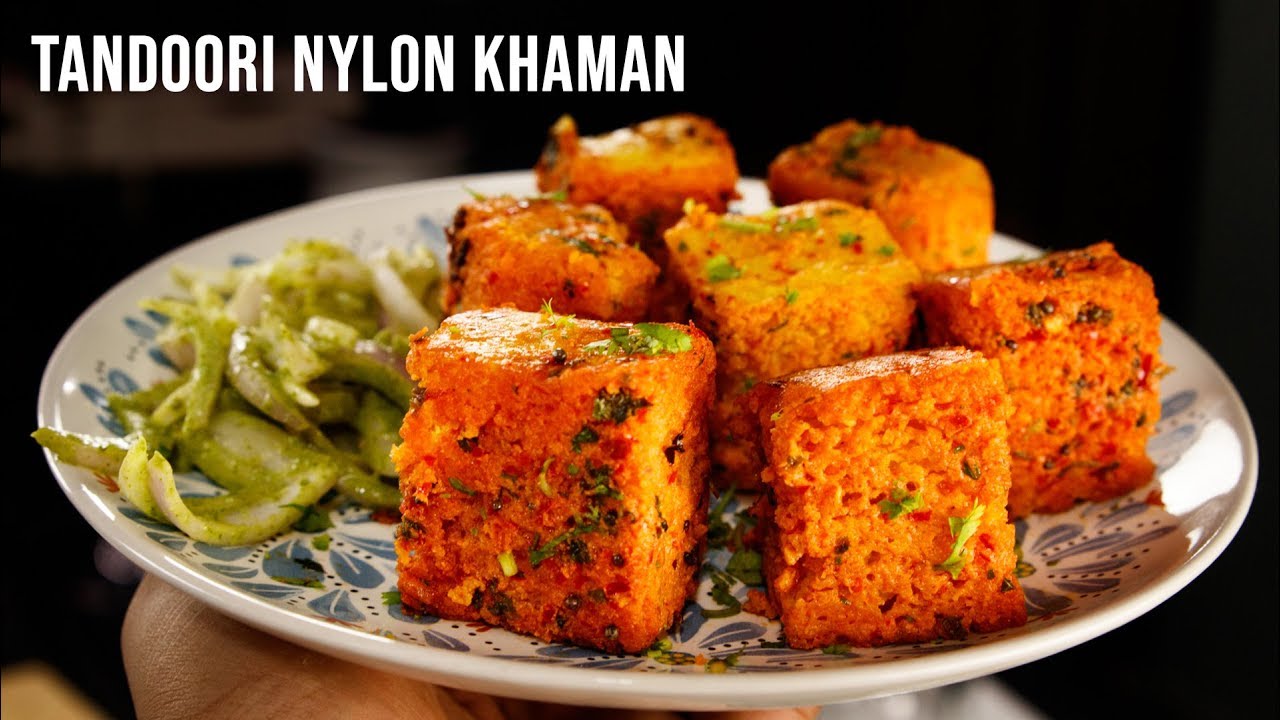
Dish: dhokla